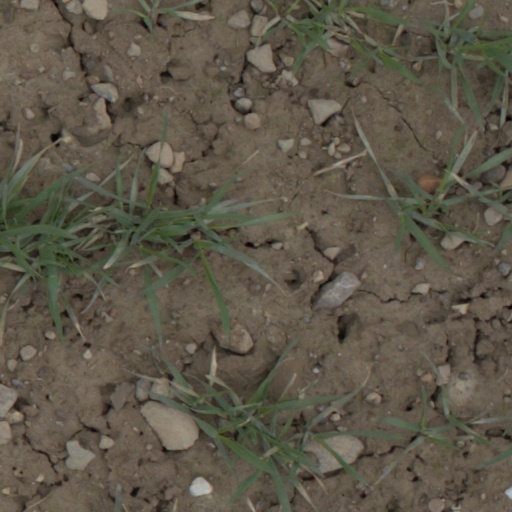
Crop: wheat